Death of Yolanda Klug

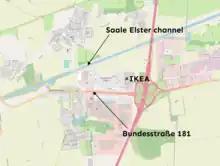
Location map of the Günthersdorf IKEA surroundings

On 16 October 2022 the police published a report on new witnesses who came forward after the broadcast of the "Aktenzeichen XY" feature. One witness claims to have seen Klug on the day of her disappearance around 3 p.m. at the tram station "Richard-Lehmann-Straße/Hochschule für Technik und Wirtschaft", just two stops from "Südplatz," talking to a man about visiting IKEA. From there Klug supposedly took the tram in the direction of Connewitz, a nearby district of Leipzig. According to another witness, a truck driver, Klug walked alongside the Saale Elster channel in Günthersdorf, close to the IKEA store, and from there across a bridge in the direction of the road "Bundesstraße 181". On a parking lot located between the bridge and the main road she might have stepped into a car with an Esslingen license plate. This prompted renewed speculations in the media regarding the role of Scientology in this case as the German branch of Scientology has one of its main centers in the Esslingen area. According to the police another witness' testimony suggested a connection to Scientology's European headquarters in Copenhagen.